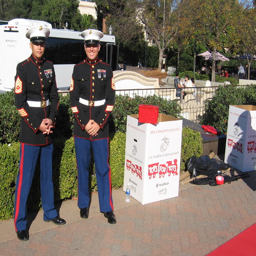
armed force were collecting sponsored recipient during the annual family - friendly event .